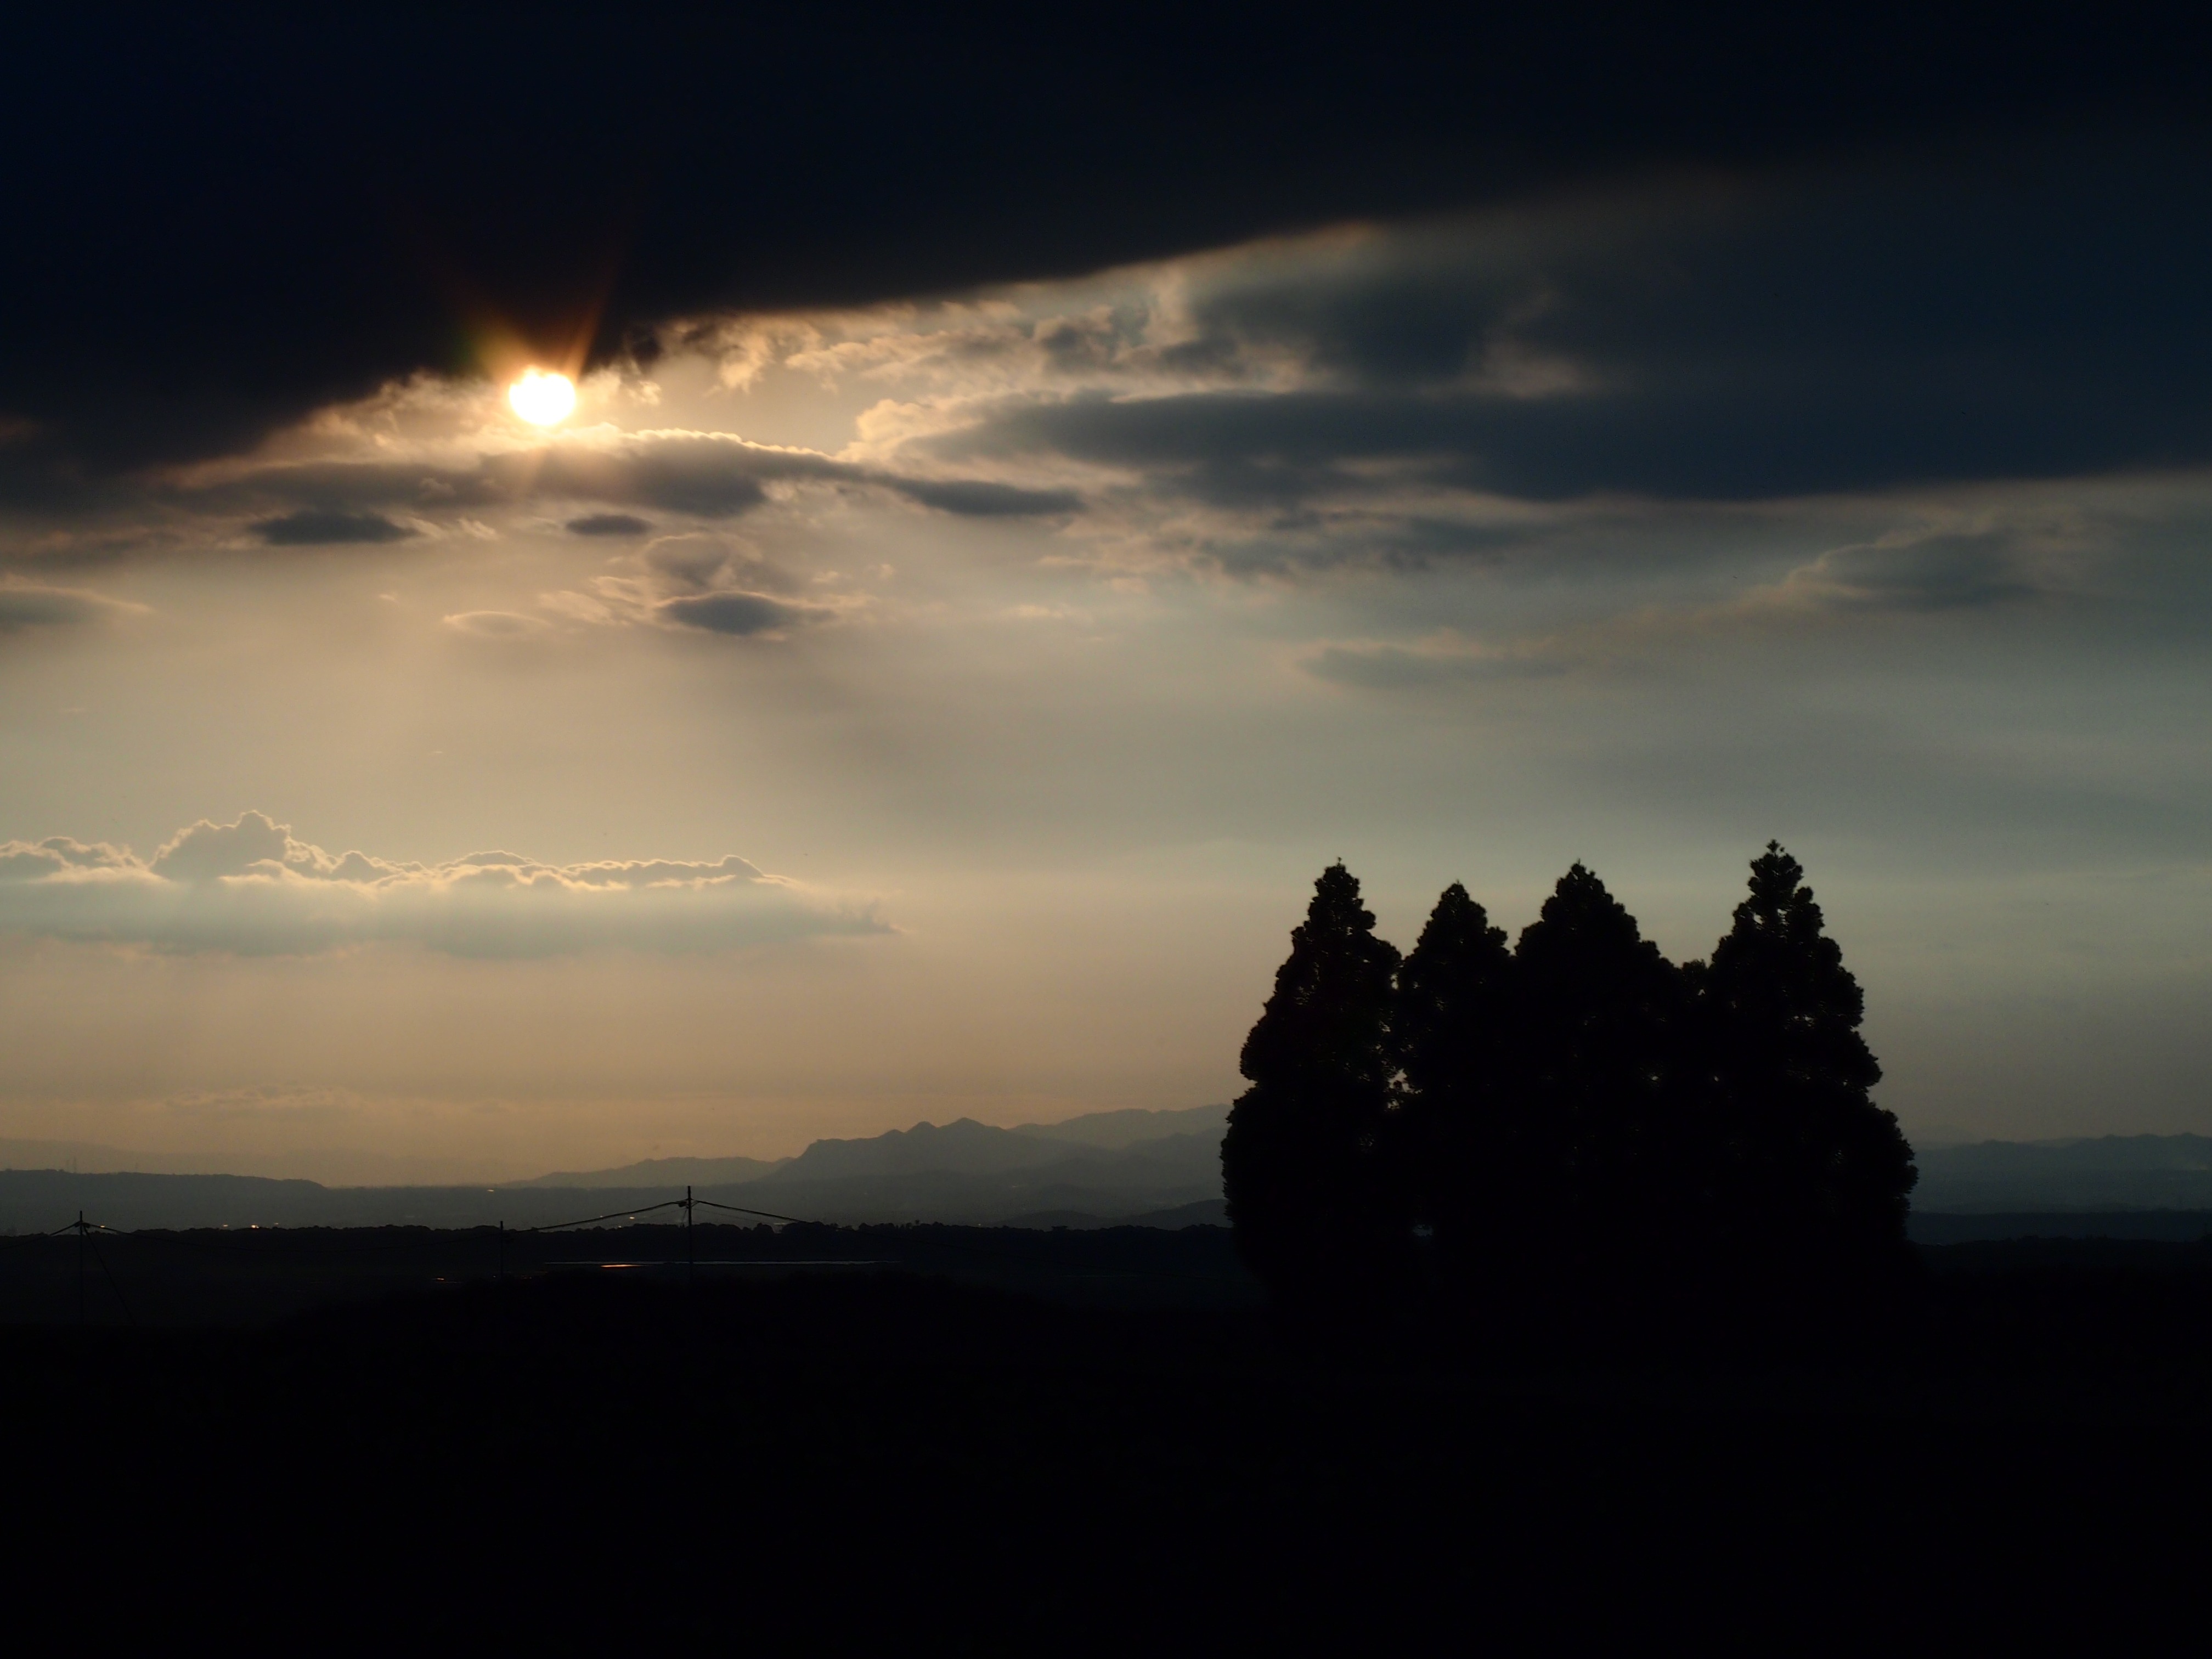
horizon, mountain, light, cloud, sky, sun, sunrise, sunset, sunlight, morning, hill, dawn, atmosphere, dusk, evening, reflection, darkness, japan, kumamoto, afterglow, astronomical object, meteorological phenomenon, atmospheric phenomenon, atmosphere of earth